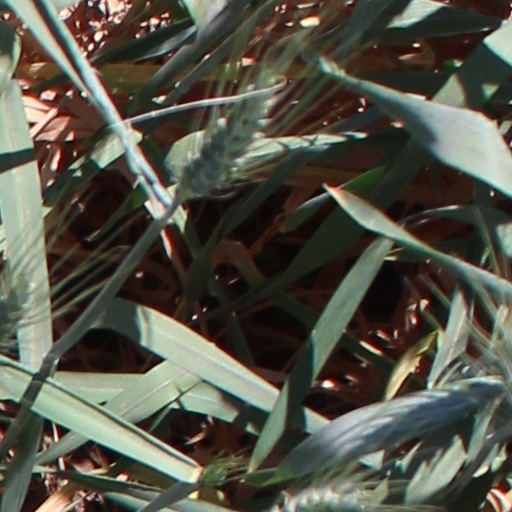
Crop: wheat